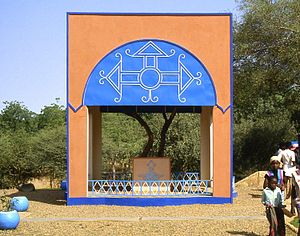
Det ensomme træ i Ténéré / Baggrund
Resterne af Det ensomme træ i en pavillon i Nigers Nationalmuseum i Niamey.
Det ensomme træ i Ténéré var et akacietræ i Ténéré-ørkenen i Niger, der blev opfattet som det mest isolerede træ på Jorden, med en afstand på 400 km til det nærmeste andet træ. Træet var et vigtigt pejlemærke på karavaneruter gennem Ténéré-området i Sahara i det nordøstlige Niger. Træet var så velkendt, at det sammen med Arbre Perdu nordfor er de eneste træer, der har optrådt på et kort i skala 1:4.000.000. Det ensomme træ lå i nærheden af en næsten 40 m dyb brønd. Træet blev kørt ned af en fuld lastbilchauffør i 1973.